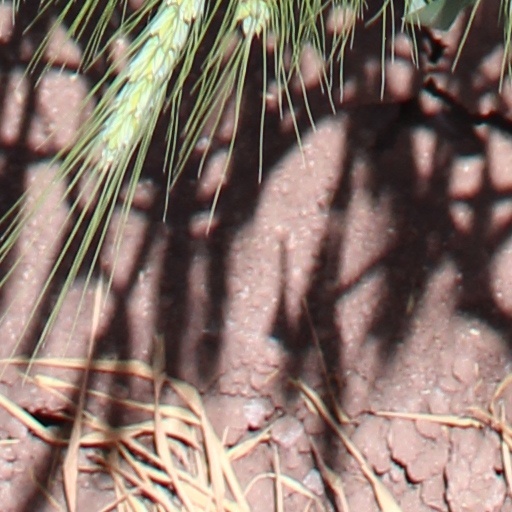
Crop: wheat